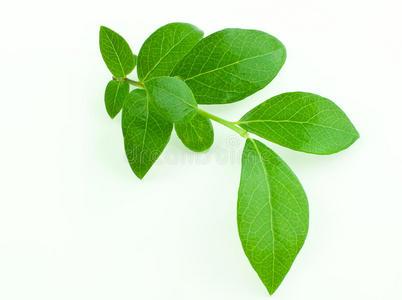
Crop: blueberry
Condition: healthy